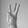
ASL letter: W